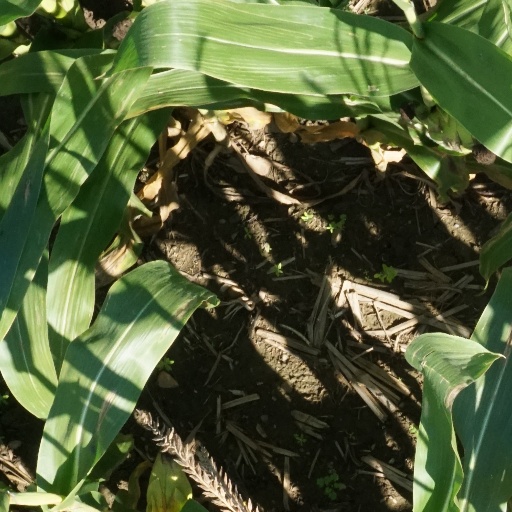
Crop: maize; corn